Euchrysops cnejus

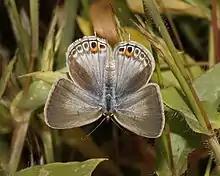
Upperside (female)

Underside: silver grey, in some with a pale yellowish, in others with a faint brown tint. Forewings and hindwings: each with the following brown spots edged slenderly on either side with white: a transverse elongate spot on the discocellulars; a transverse discal series of spots straight on the fore, bisinuate on the hindwing, on the latter wing capped near the costa by a prominent while-encircled round black spot; an inner and an outer subterminal transverse series of spots, of which the inner subterminal series on the hindwing is lunular, the outer rounded, the white edging to both series being also lunular; both wings have very slender anteciliary black lines, and the hindwing in addition a transverse curved subbasal series of generally three often four white-encircled spots of which the spot nearest the costa is prominent and block, the others brown. Antennae, head, thorax and abdomen dark brown, paler on the last, the shafts of the antennae speckled with white, the thorax with a little purplish pubescence; beneath: the palpi, thorax and abdomen white.